Ranganayaki Rajagopalan

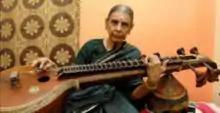
Kalaimamani Veenai Smt. Ranganayaki Rajagopalan

Ranganayaki Rajagopalan (3 May 1932 – 20 September 2018) was an award-winning veena instrumentalist, recipient of the Kalaimamani and winner of a Presidential Award for Carnatic Instrumental Music.